White-throated treerunner

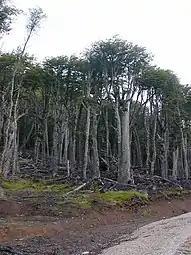
Lenga forest ("Nothofagus pumilio") is a typical habitat of the white-throated treerunner.

The white-throated treerunner gives off a short and piercing cry, evoking a rapid succession of water droplets. Its contact call is described as a loud, fast, metallic "kik-ik", "tsi-ik" or "tsik", which is repeated rapidly. The treerunner can also emit a sonorous "peet peet", and during flight, a dry "tic".